List of One Piece films

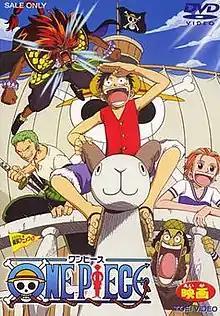
The cover of the first film's DVD release

Since the premiere of the anime adaptation of the manga series "One Piece" by Eiichiro Oda in 1999, Toei Animation has produced 15 feature films based on the franchise traditionally released during the Japanese school spring break since 2000. Four of the films were originally shown as double features alongside other Toei film productions and thus have a running time below feature length (between 30 and 56 minutes). The first three films were shown at the and the eleventh was released as part of "Jump Heroes Film". The films generally use original storylines, but some adapt story arcs from the manga directly. With the release of films ten, twelve, thirteen, and fourteen, tie-in story arcs of the TV series were aired concurrently.